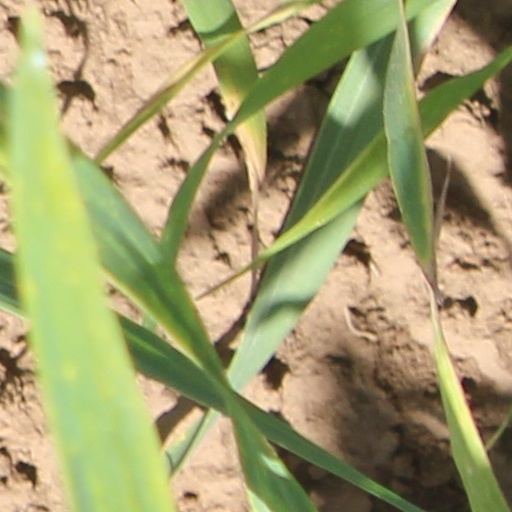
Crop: wheat